Russian Naval Aviation

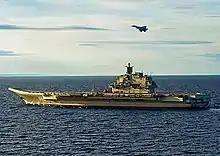
A Su-33 aircraft passing the "Admiral Kuznetsov" aircraft carrier in 2011

On 3 December 2016, an Su-33 crashed into the sea after attempting to land on the "Admiral Kuznetsov". The plane crashed on its second attempt to land on the aircraft carrier in good weather conditions. The pilot was safely recovered by a search and rescue helicopter. Initially it was suspected that the plane missed the wires and failed to go around, falling short of the bow of the warship, but later it was revealed that the arresting cable failed to hold the aircraft, and was damaged in the attempt. Following the two incidents, the air wing was transferred to shore at Khmeimim Air Base near Latakia, Syria to continue military operations while the carrier's arresting gear issues were addressed.